Sprain Brook Parkway

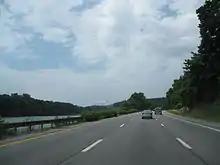
Sprain Brook Parkway southbound lanes during the fork for the Grassy Sprain Reservoir

The Sprain Brook Parkway, designated by the New York State Department of Transportation as NY 987F, a state reference route, begins at a fork from the Bronx River Parkway along the latter's right-of-way along the Bronx River in the city of Yonkers. Crossing through the Northeast Yonkers neighborhood as a six-lane freeway, the Sprain Brook crosses an interchange with NY 100 (Central Park Avenue) south of Andrus Park. Bending to the north through Yonkers, the Sprain Brook reaches an interchange with Tuckahoe Road, with the northbound and southbound lanes splitting around the Grassy Sprain Reservoir. The two directions bend northeast along the reservoir. The southbound lanes cross Sprain Ridge Park, while the northbound lanes cross through a golf course. Leaving Yonkers for the town of Greenburgh, the lanes of the Sprain Brook come back together, reaching an interchange with Jackson Avenue. The six-lane parkway continues northward and to the northeast through Greenburgh, crossing under Ardsley Road. After turning northward once again, the Sprain Brook crosses under a former alignment of NY 131 (Underhill Road) and passes by the Sunningdale Country Club.